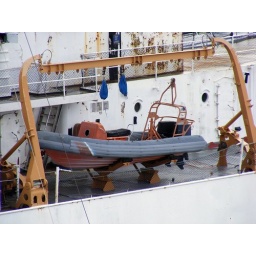
life boat on a Coast Guard ship in Charleston SC